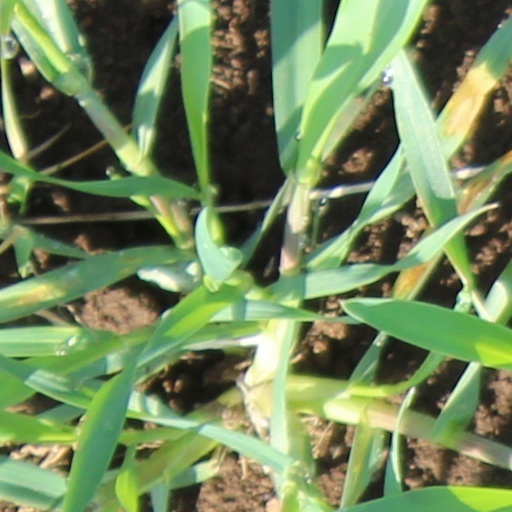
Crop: wheat